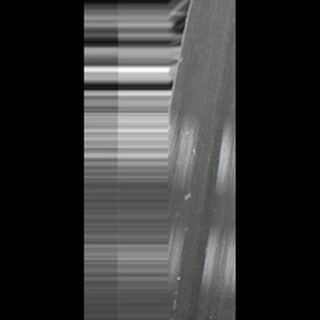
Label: healthy_sugarcane